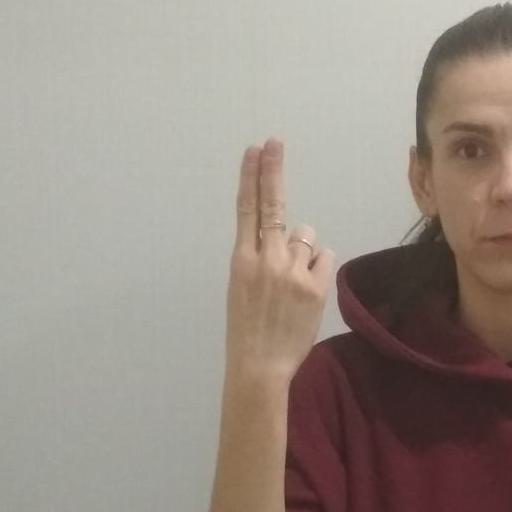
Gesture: two_up_inverted